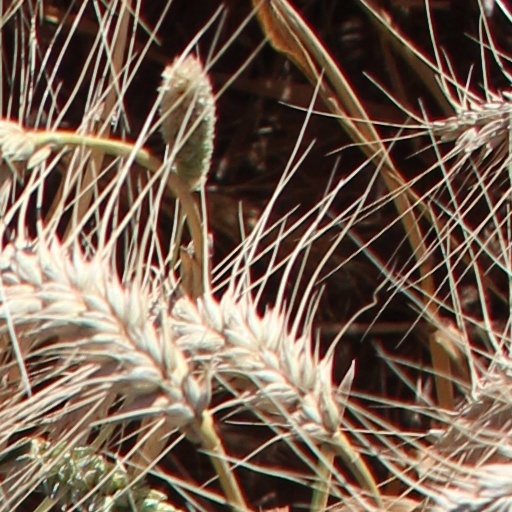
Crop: wheat